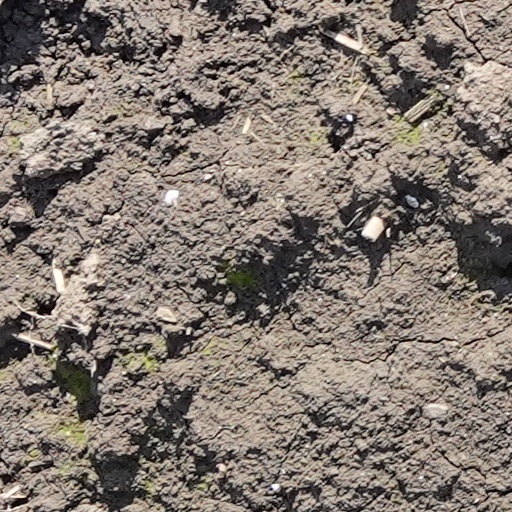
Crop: wheat